Karl Hagemeister

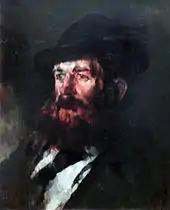
Portrait of Hagemeister by Carl Schuch (1876)

Beginning in 1873, he embarked on a long series of study trips, during which he became friends with Carl Schuch and, later, with Wilhelm Trübner. The three spent a year studying the Old Masters in the Netherlands, then Hagemeister went on to Italy, where he remained until 1876, when he returned to Werder. Later, he would travel throughout Germany seeking subject matter and gradually began to include figures in his landscapes, employing maids and farmers as models.